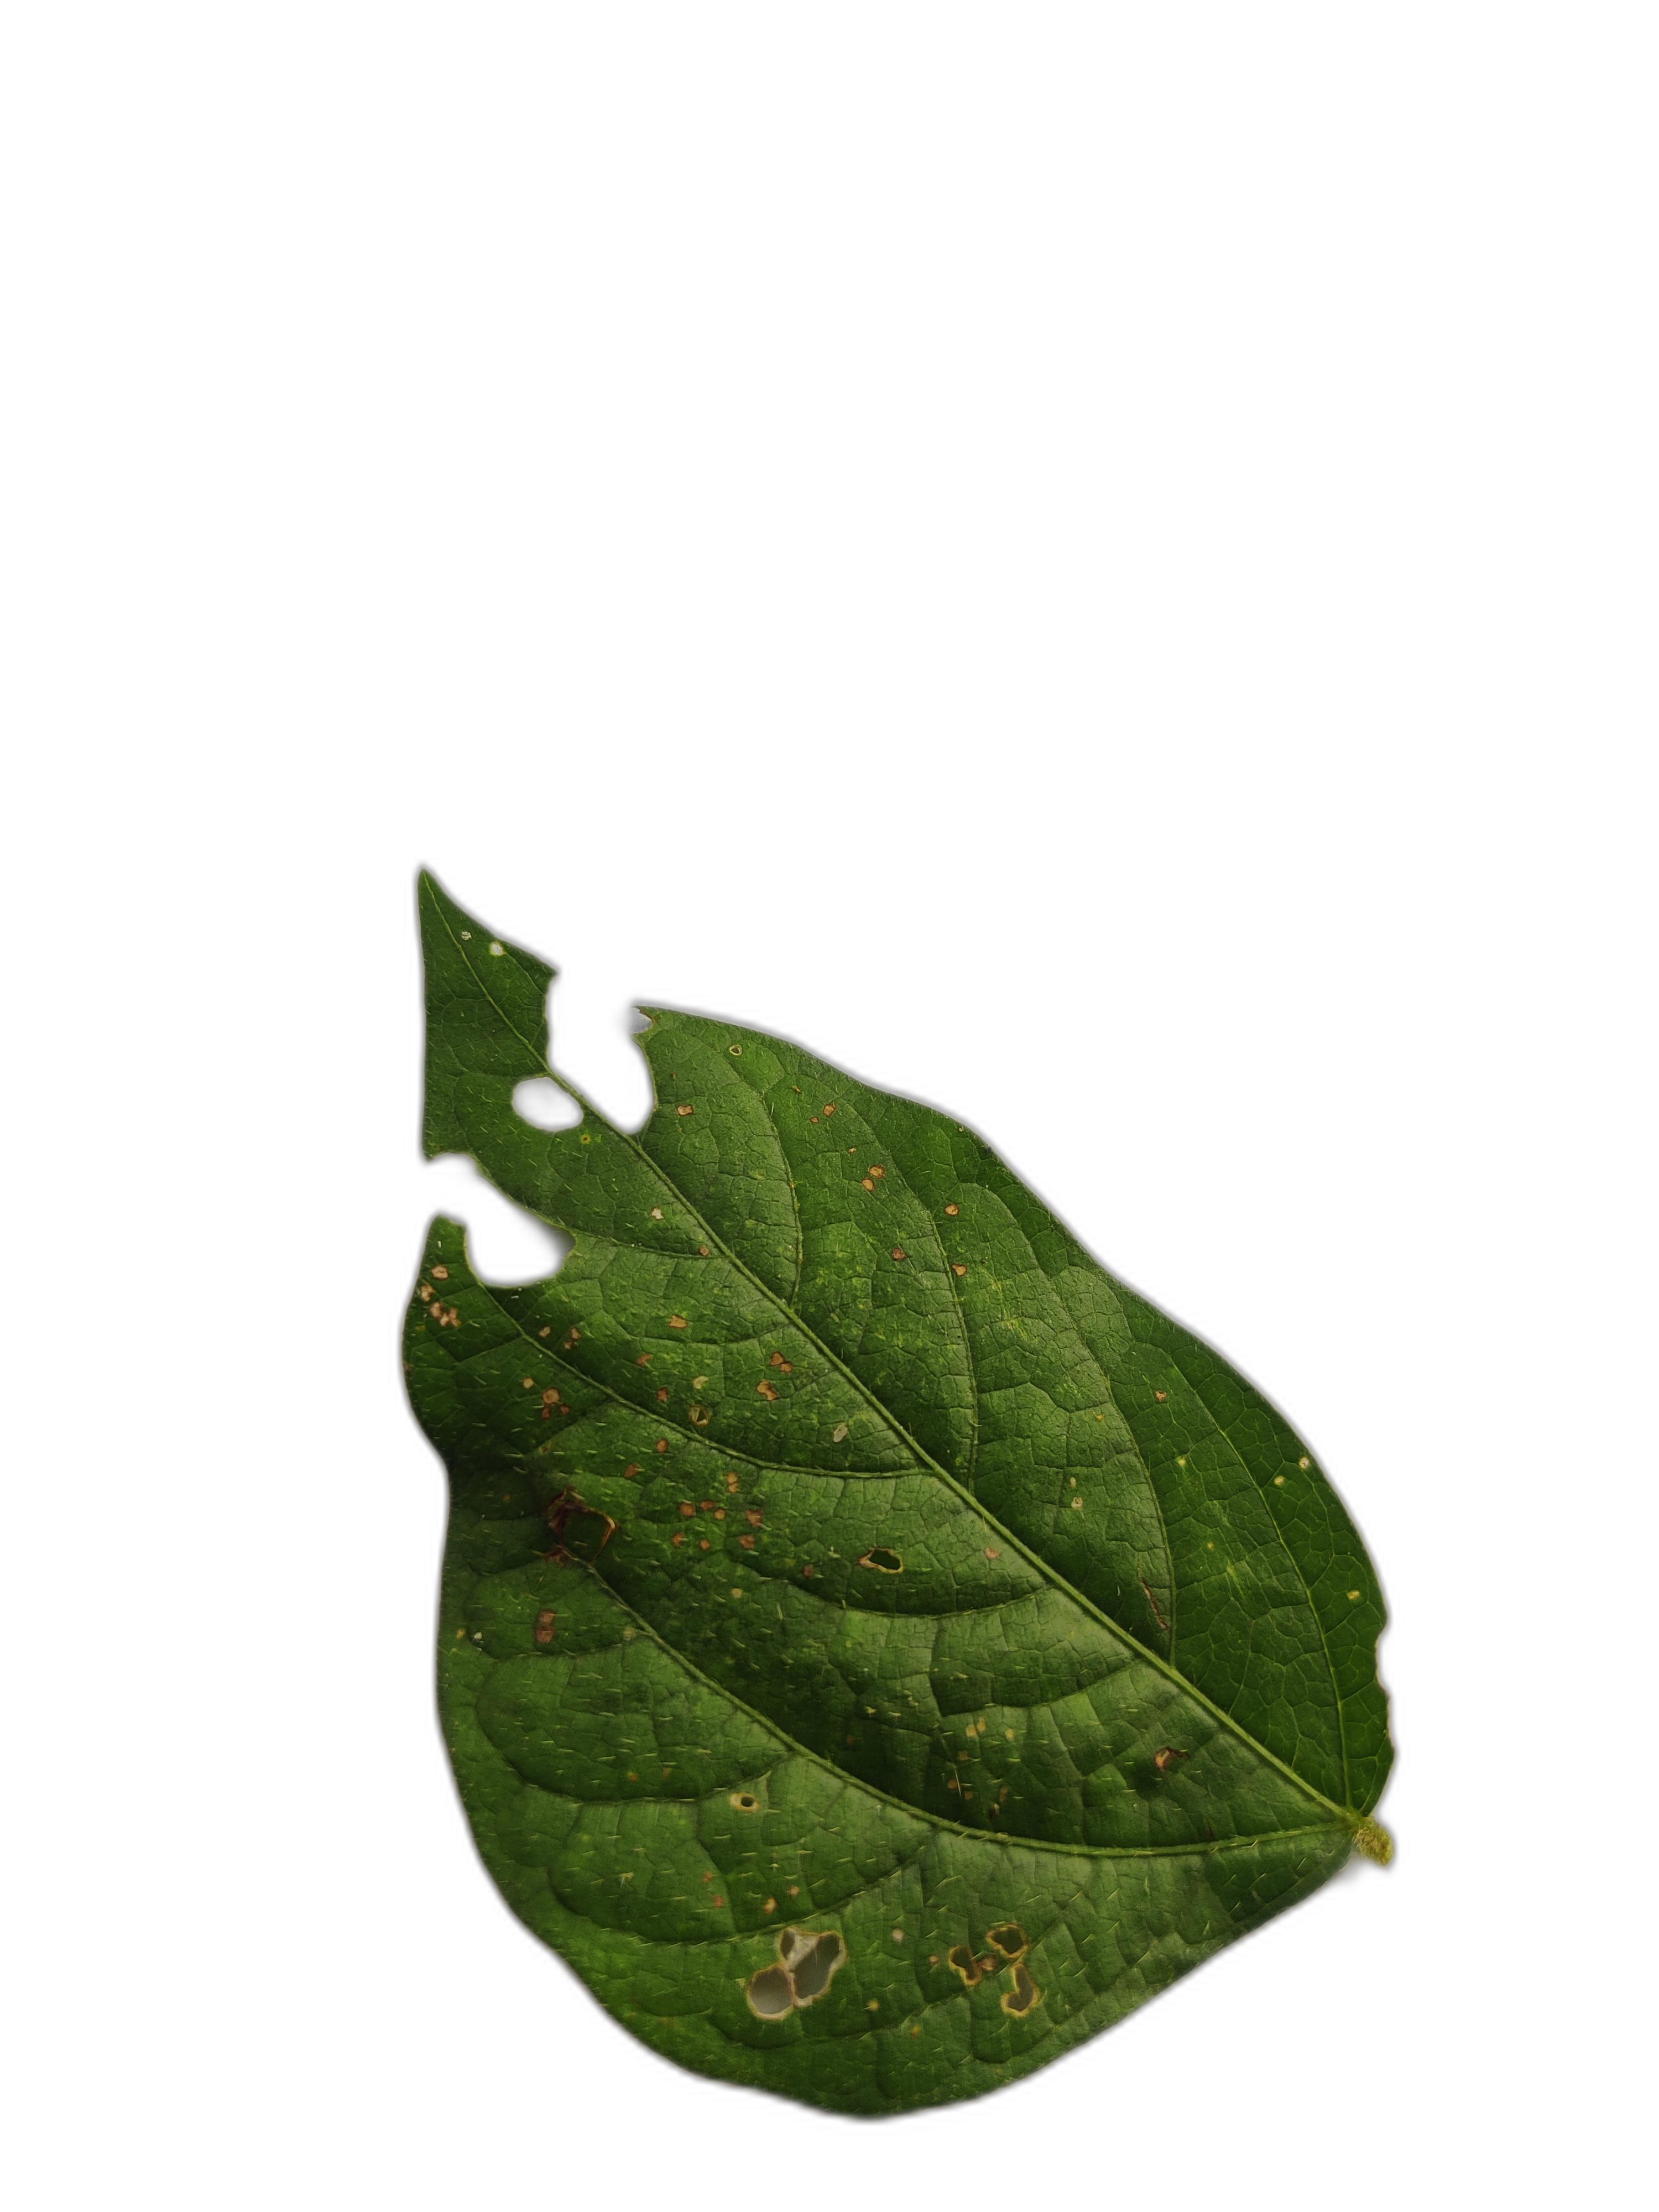
Label: Cercospora leaf spot